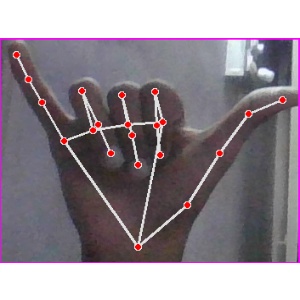
अक्षर: य